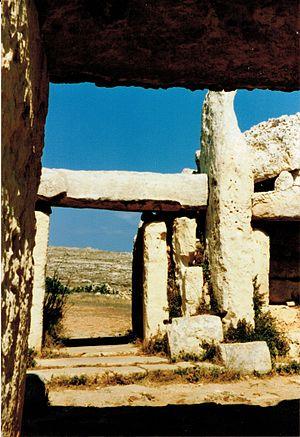
Mnajdra est un complexe de temples mégalithique situé sur la côte sud de l'île de Malte. Construit au IVᵉ millénaire av. J.-C., Mnajdra fait partie des sites religieux les plus anciens sur Terre.